The Aroma of Tea

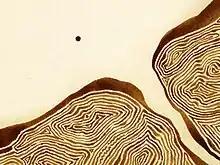
Screenshot from "The Aroma of Tea"

The Aroma of Tea is a 2006 Dutch animated short film written and directed by Michaël Dudok de Wit. It shows how a small sphere travels in a determined and rhythmical manner through land-scapes, emerging at the end into a larger sphere of white light. Both the graphic brushstroke and the music, with its haunting rhythms, are strikingly simple and direct. The theme of the film, a quest followed by a union, is as old as time and recognizable despite its limitless variations.